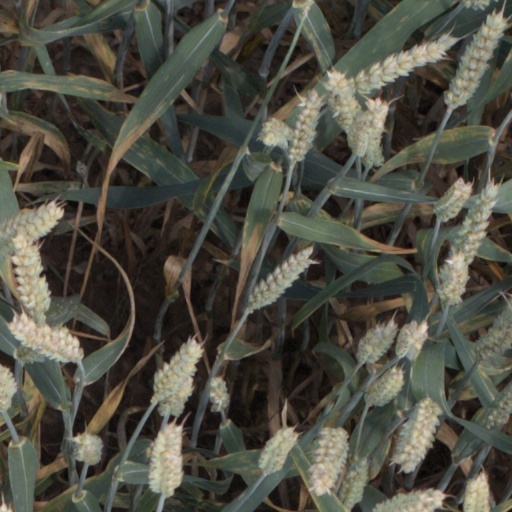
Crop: wheat